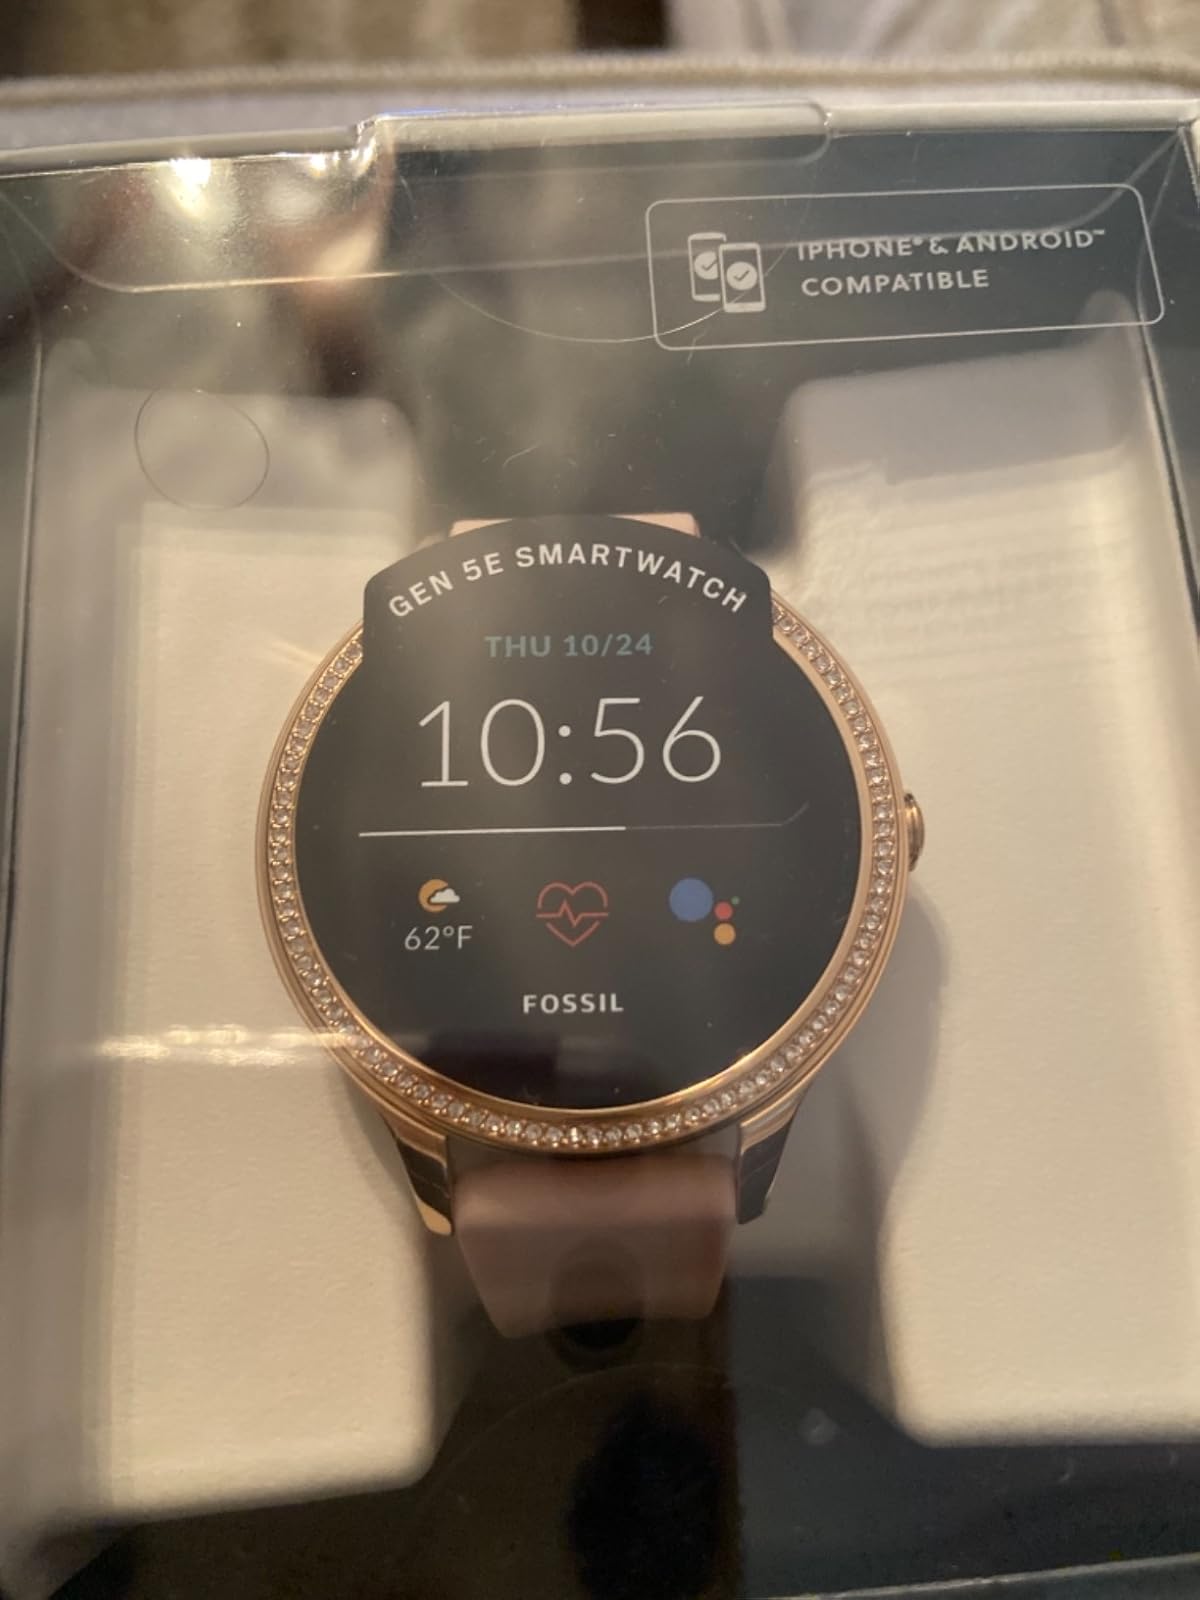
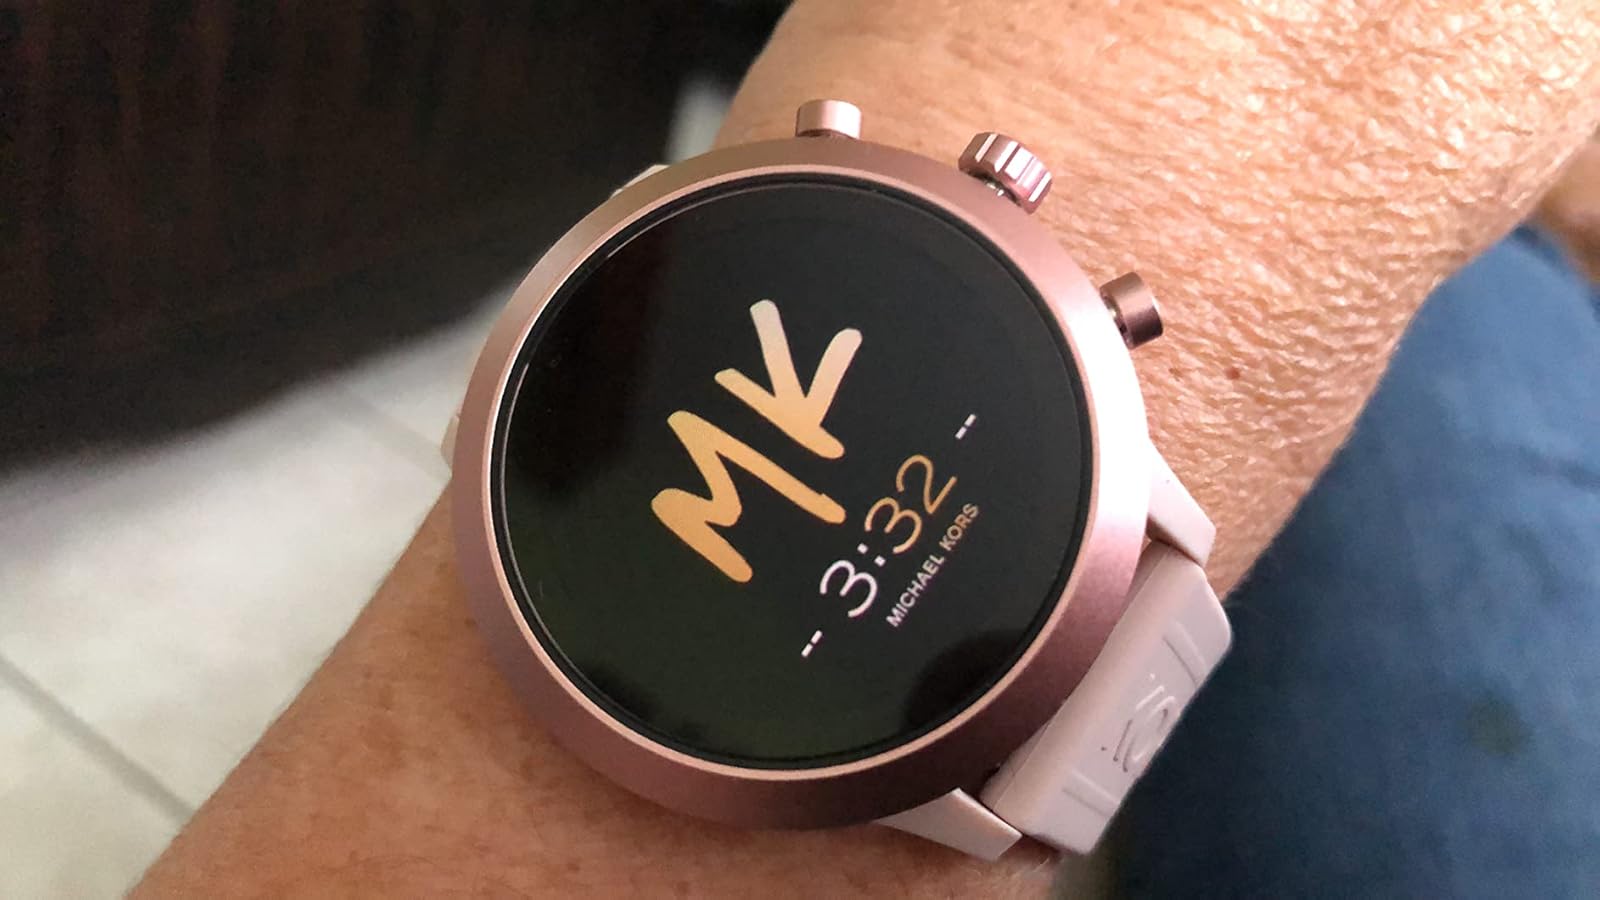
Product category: smartwatch
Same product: no